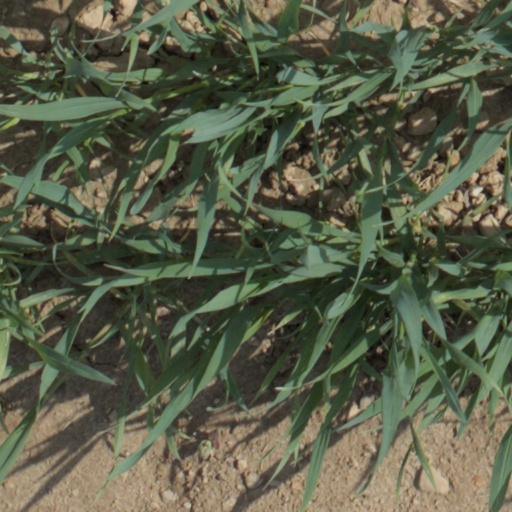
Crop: wheat